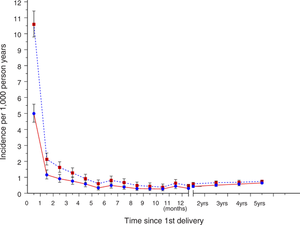
La psychose post-partum est un terme recouvrant plusieurs troubles mentaux caractérisés par l'apparition soudaine de symptômes psychotiques chez la mère dans les tout premiers mois après la naissance d'un enfant. Ces troubles peuvent inclure une irritabilité, des sauts d'humeur extrêmes, des hallucinations, ce qui peut nécessiter une hospitalisation psychiatrique. À cause de la stigmatisation ou de l'incompréhension liées à cette condition, les mères qui en souffrent cherchent rarement de l'aide.